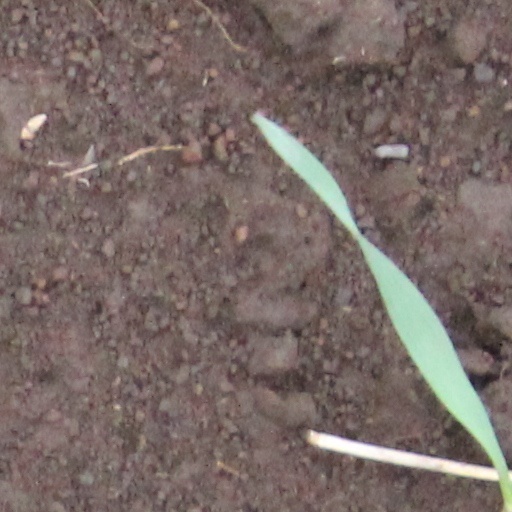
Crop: wheat